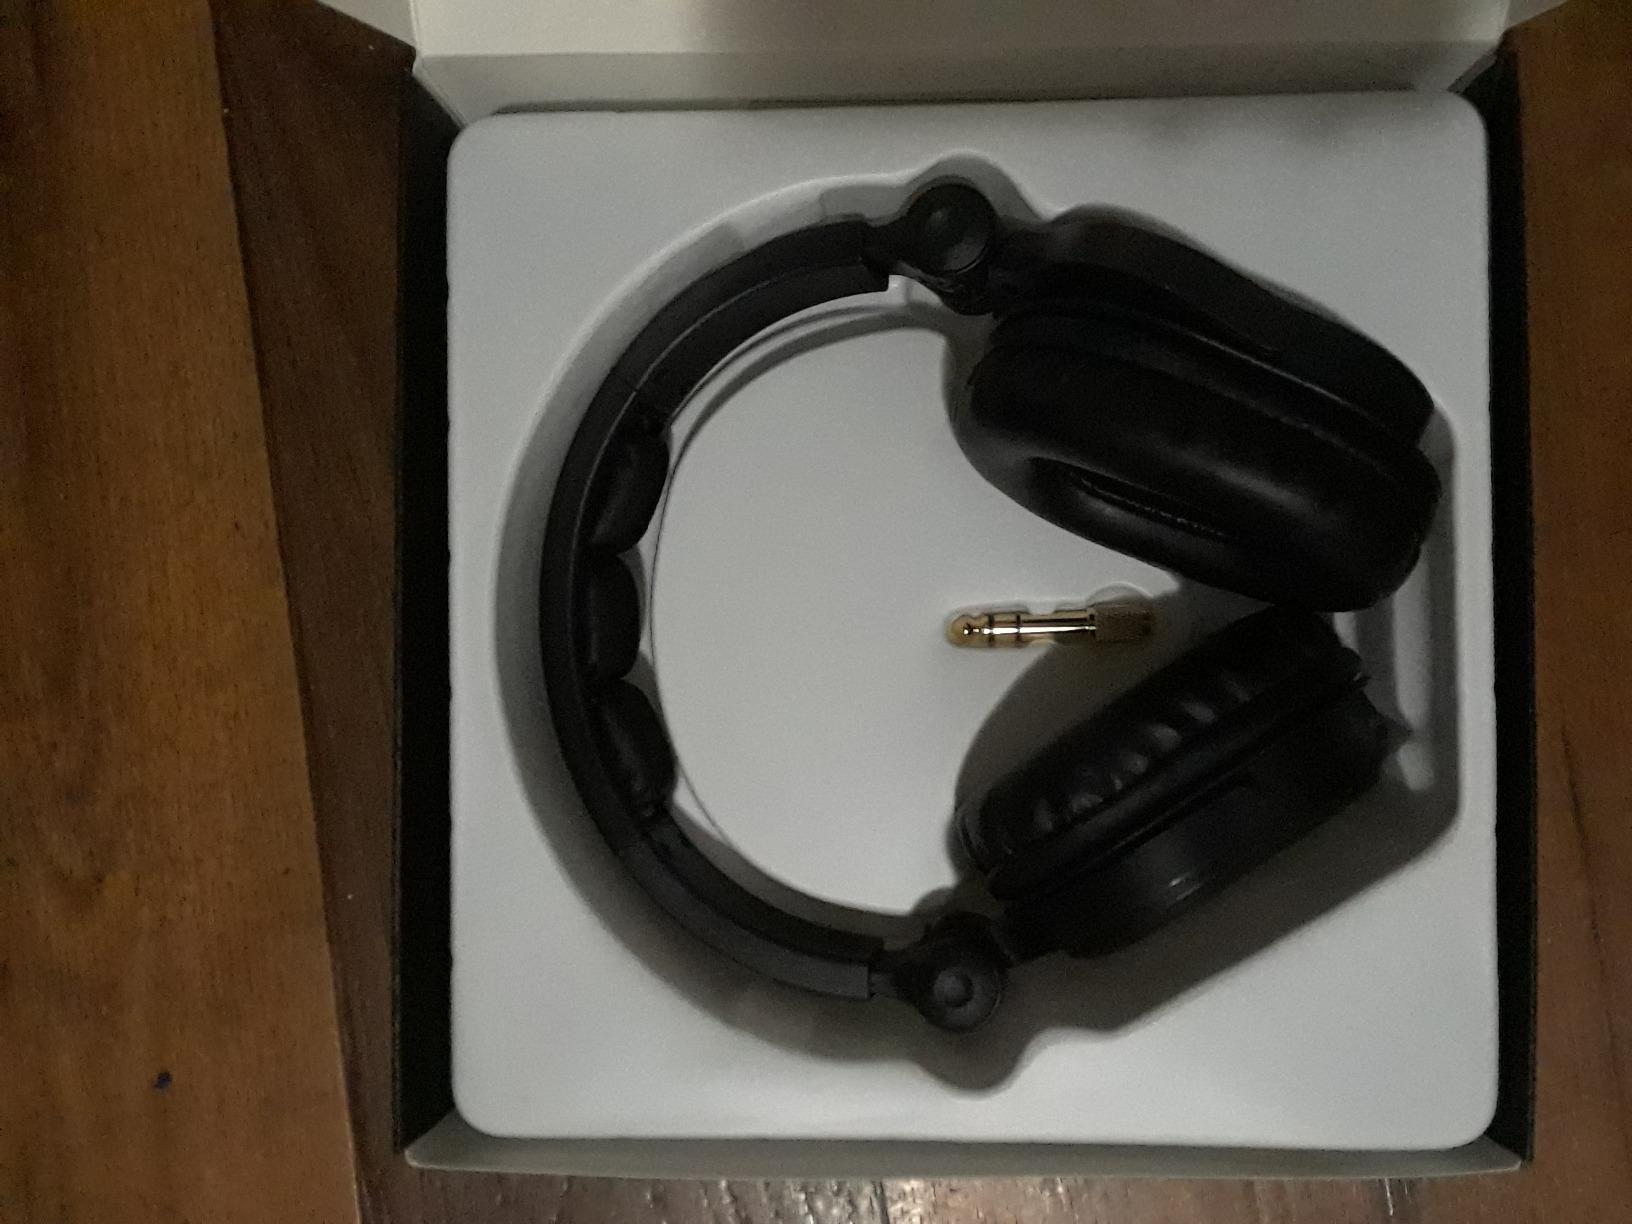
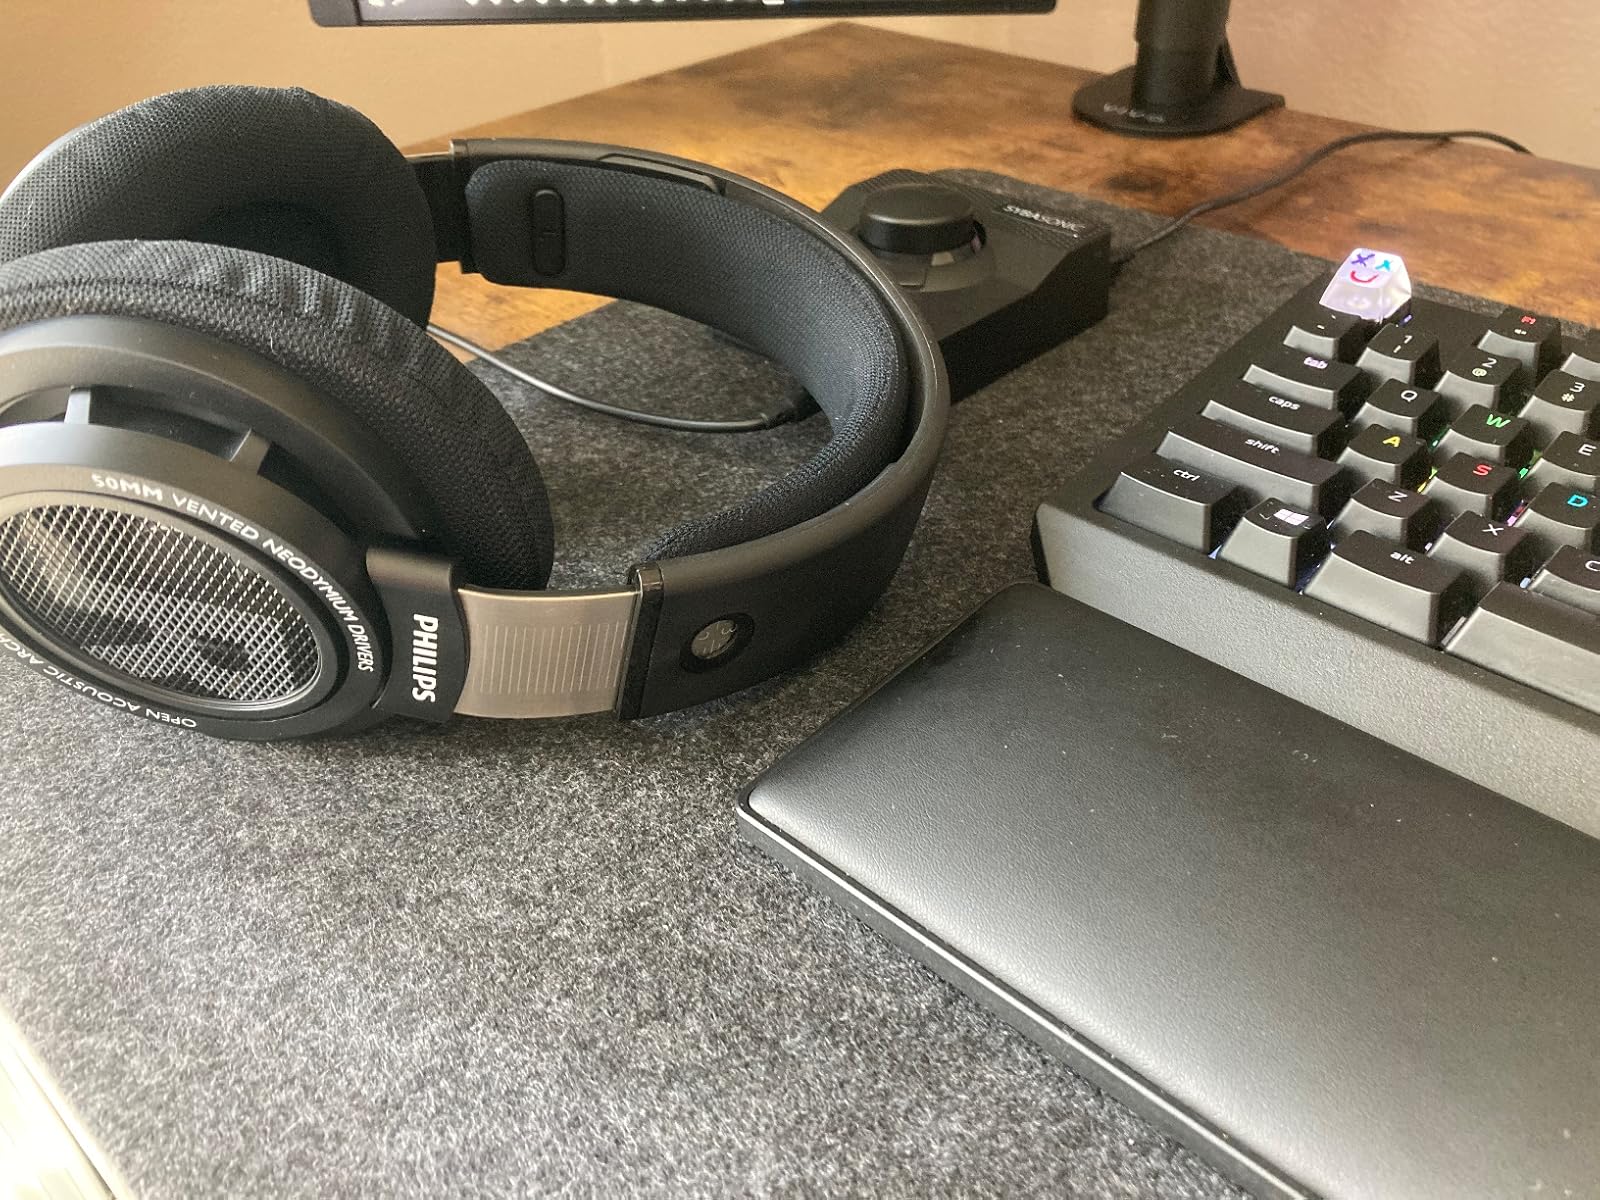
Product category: headphones
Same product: no